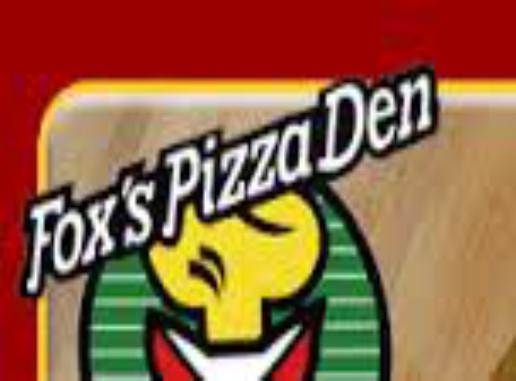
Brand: Fox's Pizza Den
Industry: Food